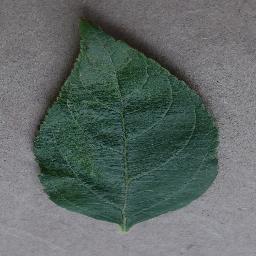
Label: Apple___healthy